NGC 7081

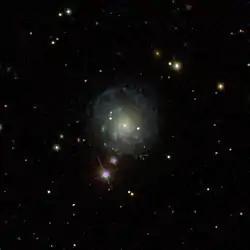
Spiral galaxy NGC 7081 (SDSS DR14)

NGC 7081 is a spiral galaxy located about 130 million light-years away in the constellation of Aquarius. NGC 7081 was discovered by astronomer William Herschel on October 10, 1790.